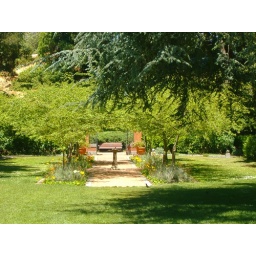
All of the plants and flowers in Shakespeare's plays are planted here